Eurypterid

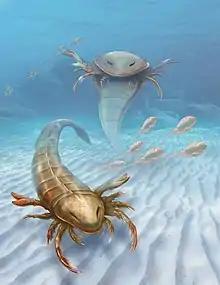
A reconstruction of "Pentecopterus", the earliest known eurypterid. The family to which "Pentecopterus" belongs, the Megalograptidae, was the first truly successful eurypterid group.

Until 1882 no eurypterids were known from before the Silurian. Contemporary discoveries since the 1880s have expanded the knowledge of early eurypterids from the Ordovician period. The earliest eurypterids known today, the megalograptid "Pentecopterus", date from the Darriwilian stage of the Middle Ordovician, 467.3 million years ago. There are also reports of even earlier fossil eurypterids in the Fezouata Biota of Late Tremadocian (Early Ordovician) age in Morocco, but these have yet to be thoroughly studied, and are likely to be peytoiid appendages.